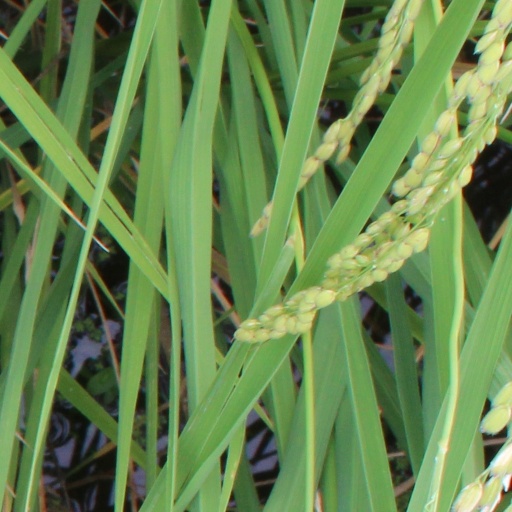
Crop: rice